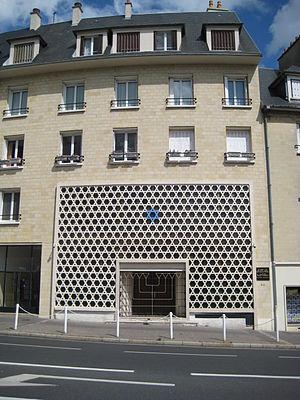
Synagogue de Caen, Calvados, France, construite en 1966 au 46 avenue de la Libération grâce aux fonds de l'American Jewish Joint Distribution Committee
La présente liste de synagogues de France ne se veut pas exhaustive.
Inventaire du patrimoine juif des régions du centre, partie Ouest : Bretagne ; Centre-Val-de-Loire ; Normandie ; Pays de la Loire, classé par région, départements et par lettre alphabétique de communes.
Surnommée « la ville aux cent clochers », la ville de Caen possède un riche patrimoine religieux constitué d'églises et d'abbayes anciennes, dont une grande partie a été détruite après la Révolution et lors de la bataille de Caen en 1944. L'urbanisation du XXᵉ est venue toutefois enrichir ce patrimoine.